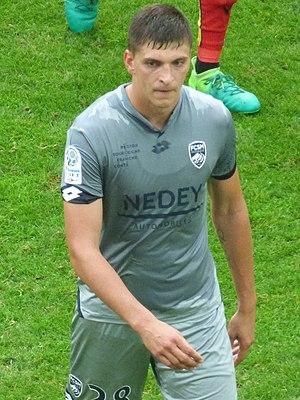
Pylyp Budkivskyi lors du match Lens / Sochaux, comptant pour la septième journée du championnat de France de football de Ligue 2, le 15 septembre 2018.
Pylyp Viatcheslavovytch Budkivskyi, né le 10 mars 1992 à Kiev, est un joueur de football ukrainien qui évolue au poste d'attaquant au Desna Tchernihiv.